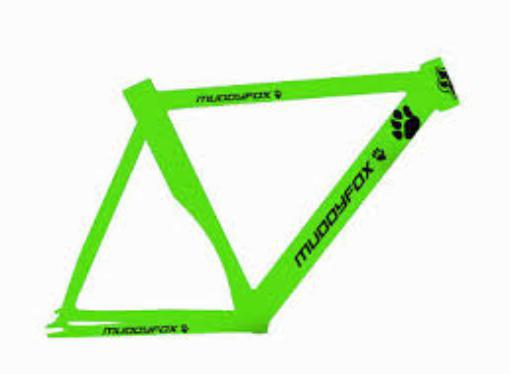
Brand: muddy fox
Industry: Transportation